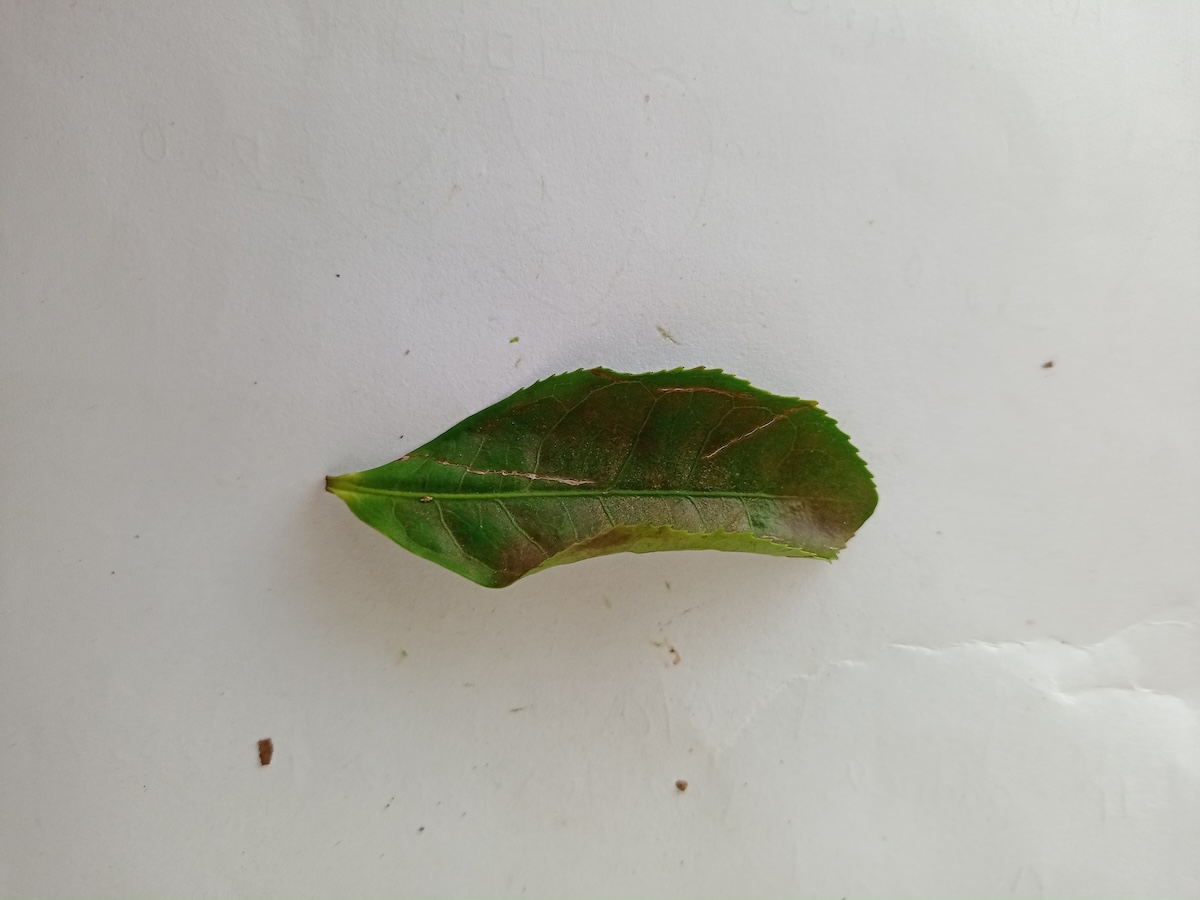
Label: Red spider